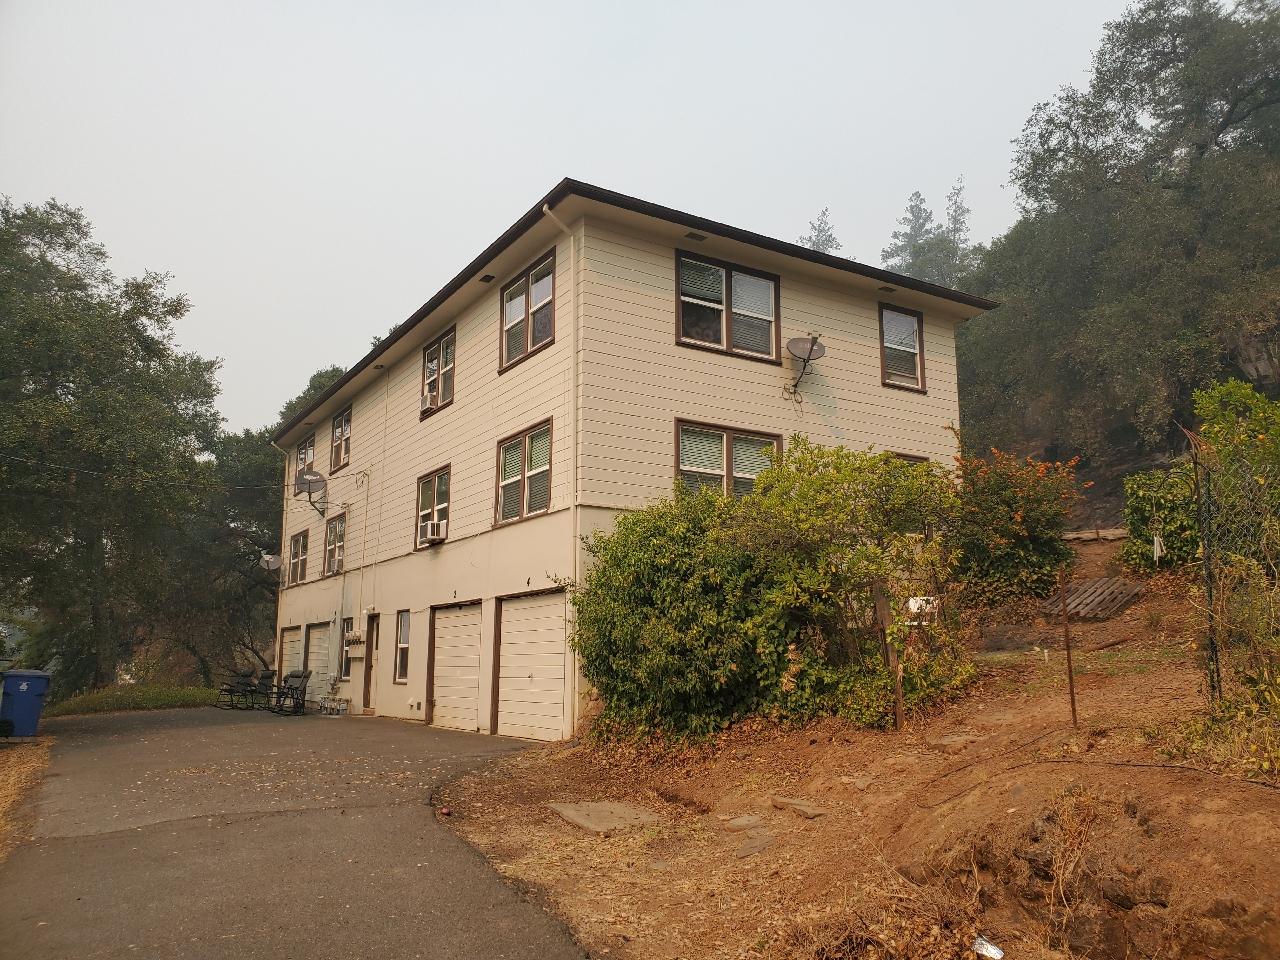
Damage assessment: no_damage